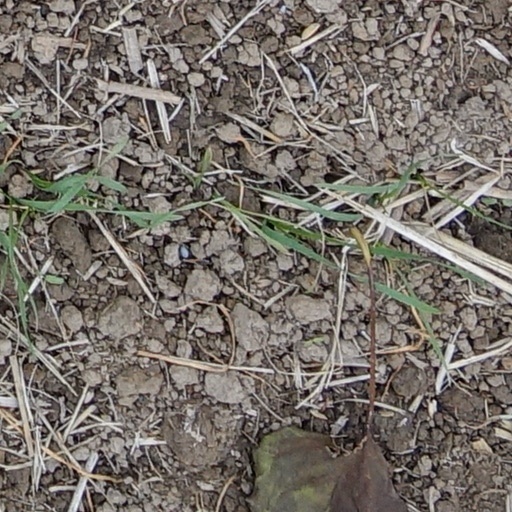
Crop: wheat